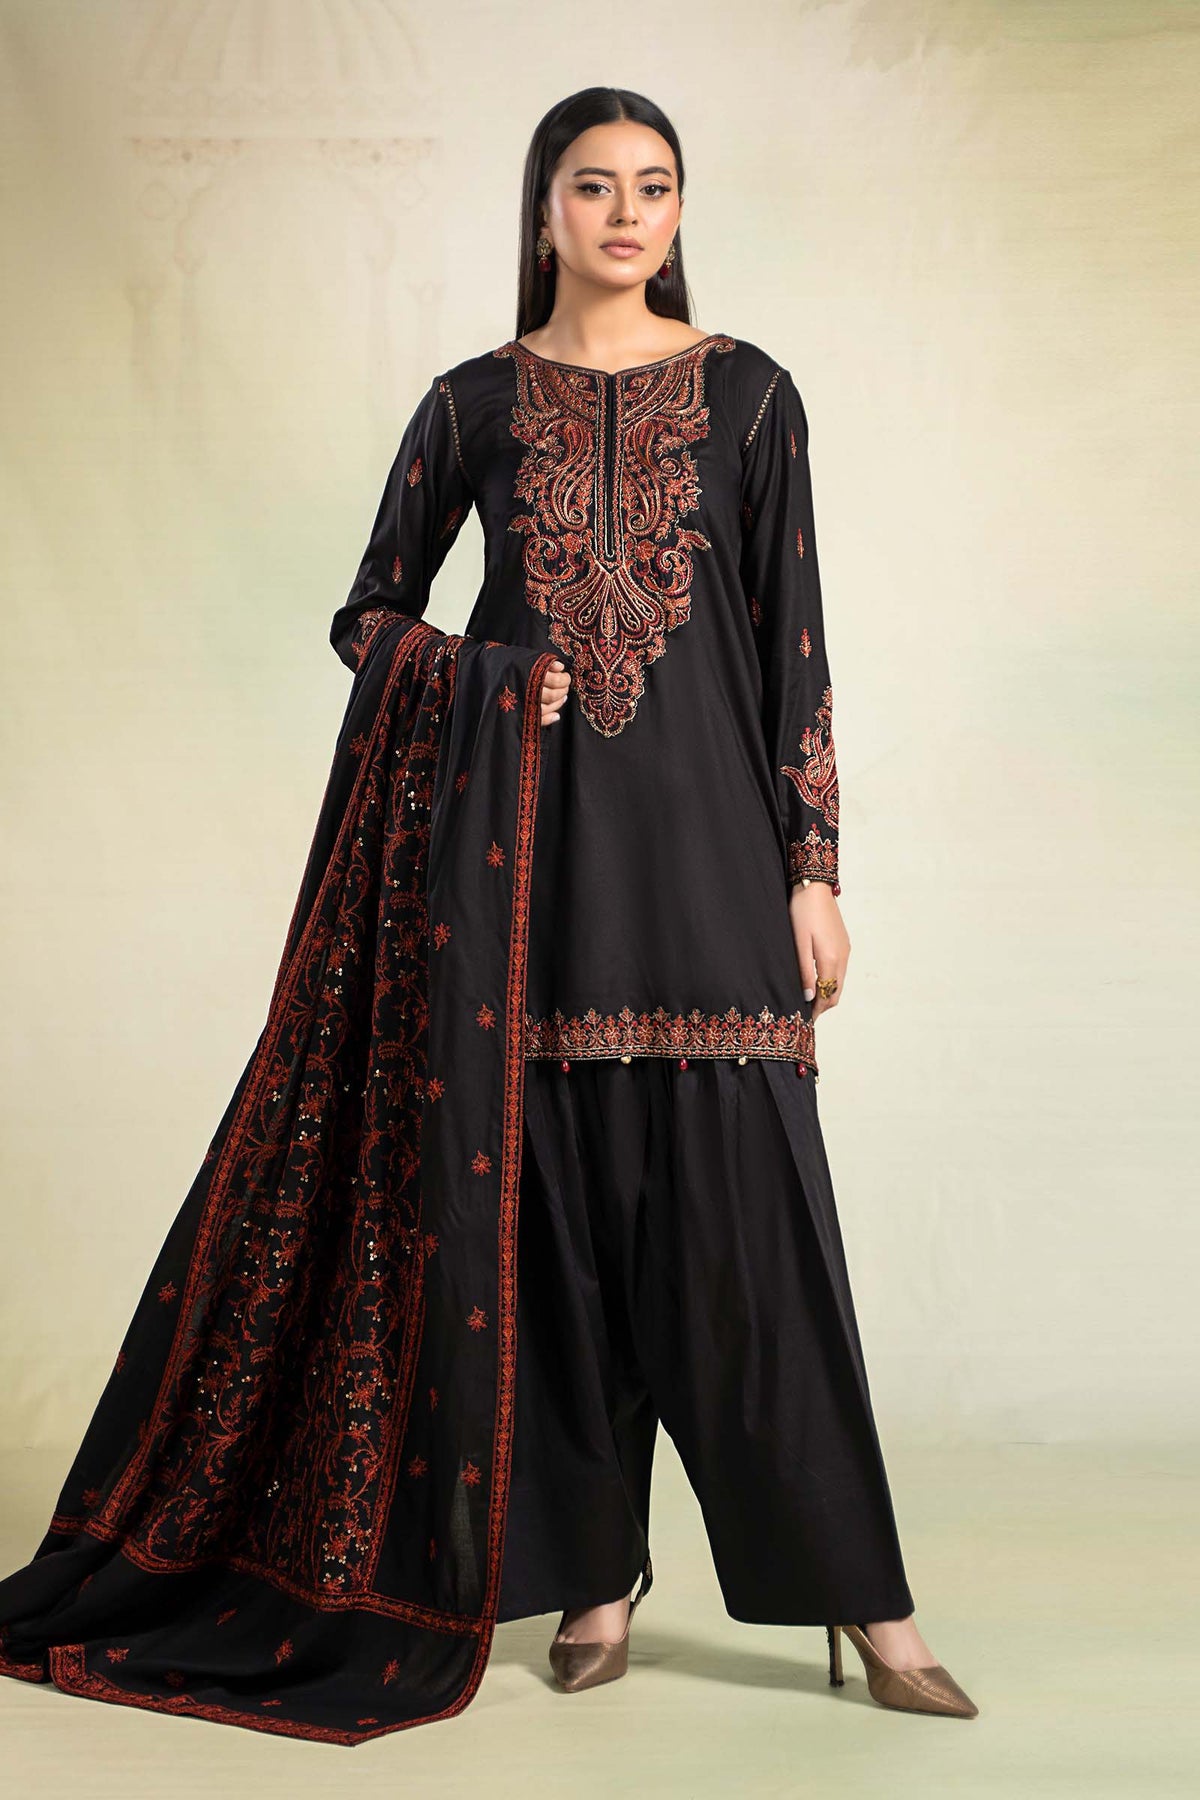
black embroidered salwar suit